Religion in Libya

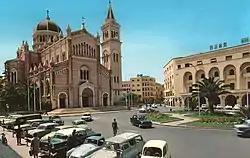
The Cathedral of Tripoli in the 1960s.

Christianity is a minority religion in Libya. The largest Christian group in Libya is the Coptic Orthodox made up entirely of Egyptian immigrant workers, with a population of over 60,000 people in 2016. The Coptic (Egyptian) Church is known to have several historical roots in Libya long before the Arabs advanced westward from Egypt into Libya. However, the Roman Catholics had a large number as well, with 40,000 members. There is one Anglican congregation in Tripoli, made up mostly of African immigrant workers in Tripoli and which belongs to the Egyptian Anglican diocese. The Anglican bishop of Libya has his see in Cairo, as most Christians in Libya originate from Egypt, including the Copts.